Public Record Office

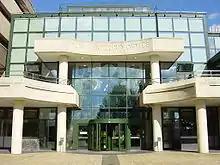
The Kew building photographed in 2002, shortly before the name change to The National Archives

The Record Commissions were a series of six royal commissions of Great Britain and (from 1801) the United Kingdom which sat between 1800 and 1837 to inquire into the custody and public accessibility of the state archives. The Commissions emphasised the poor conditions and variety of places in which records were held. As a result, the (1 & 2 Vict. c. 94) was passed to "keep safely the public records".